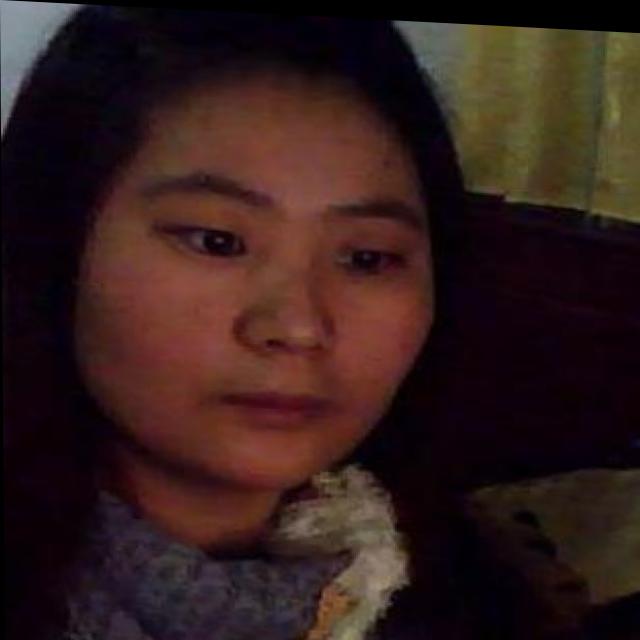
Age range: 21-44